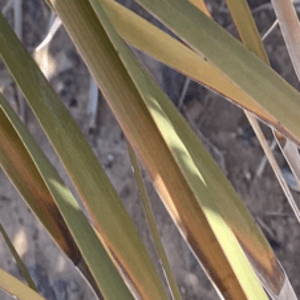
Label: Potassium Deficiency